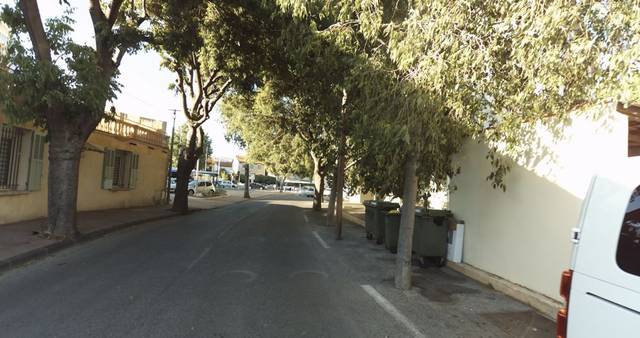
Region: France
Coordinates: 43.127, 5.906